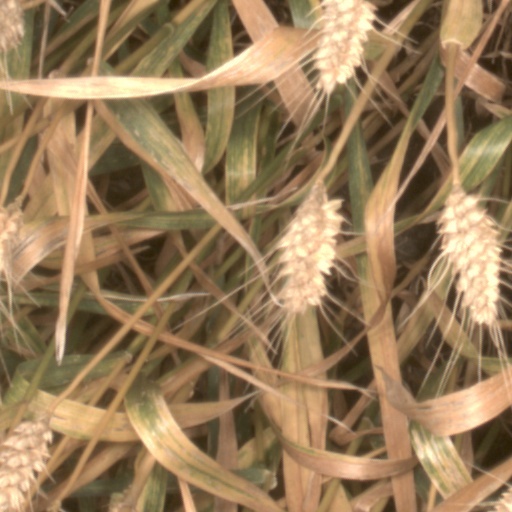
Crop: wheat